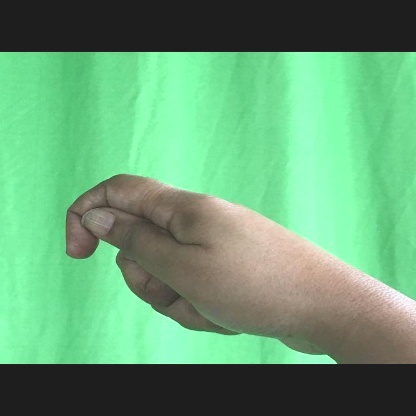
Mudra: Kapith